Hiram Emory Widener Jr.

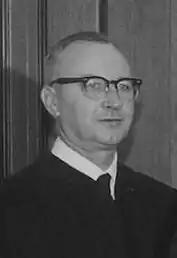
Widener in 1973

Hiram Emory Widener Jr. (April 20, 1923 – September 19, 2007) was a United States circuit judge of the United States Court of Appeals for the Fourth Circuit.